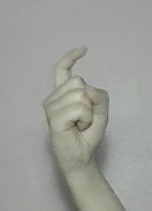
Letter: ra